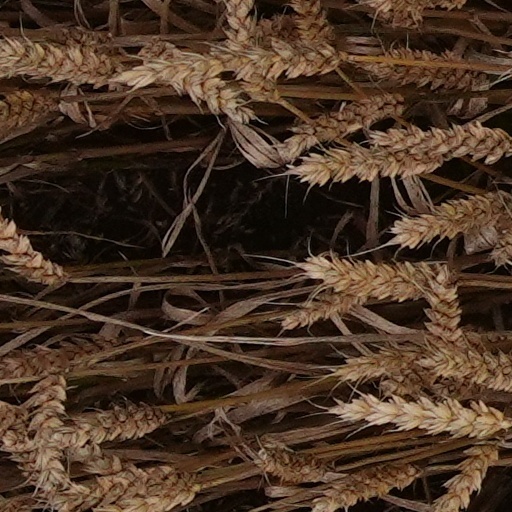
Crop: wheat